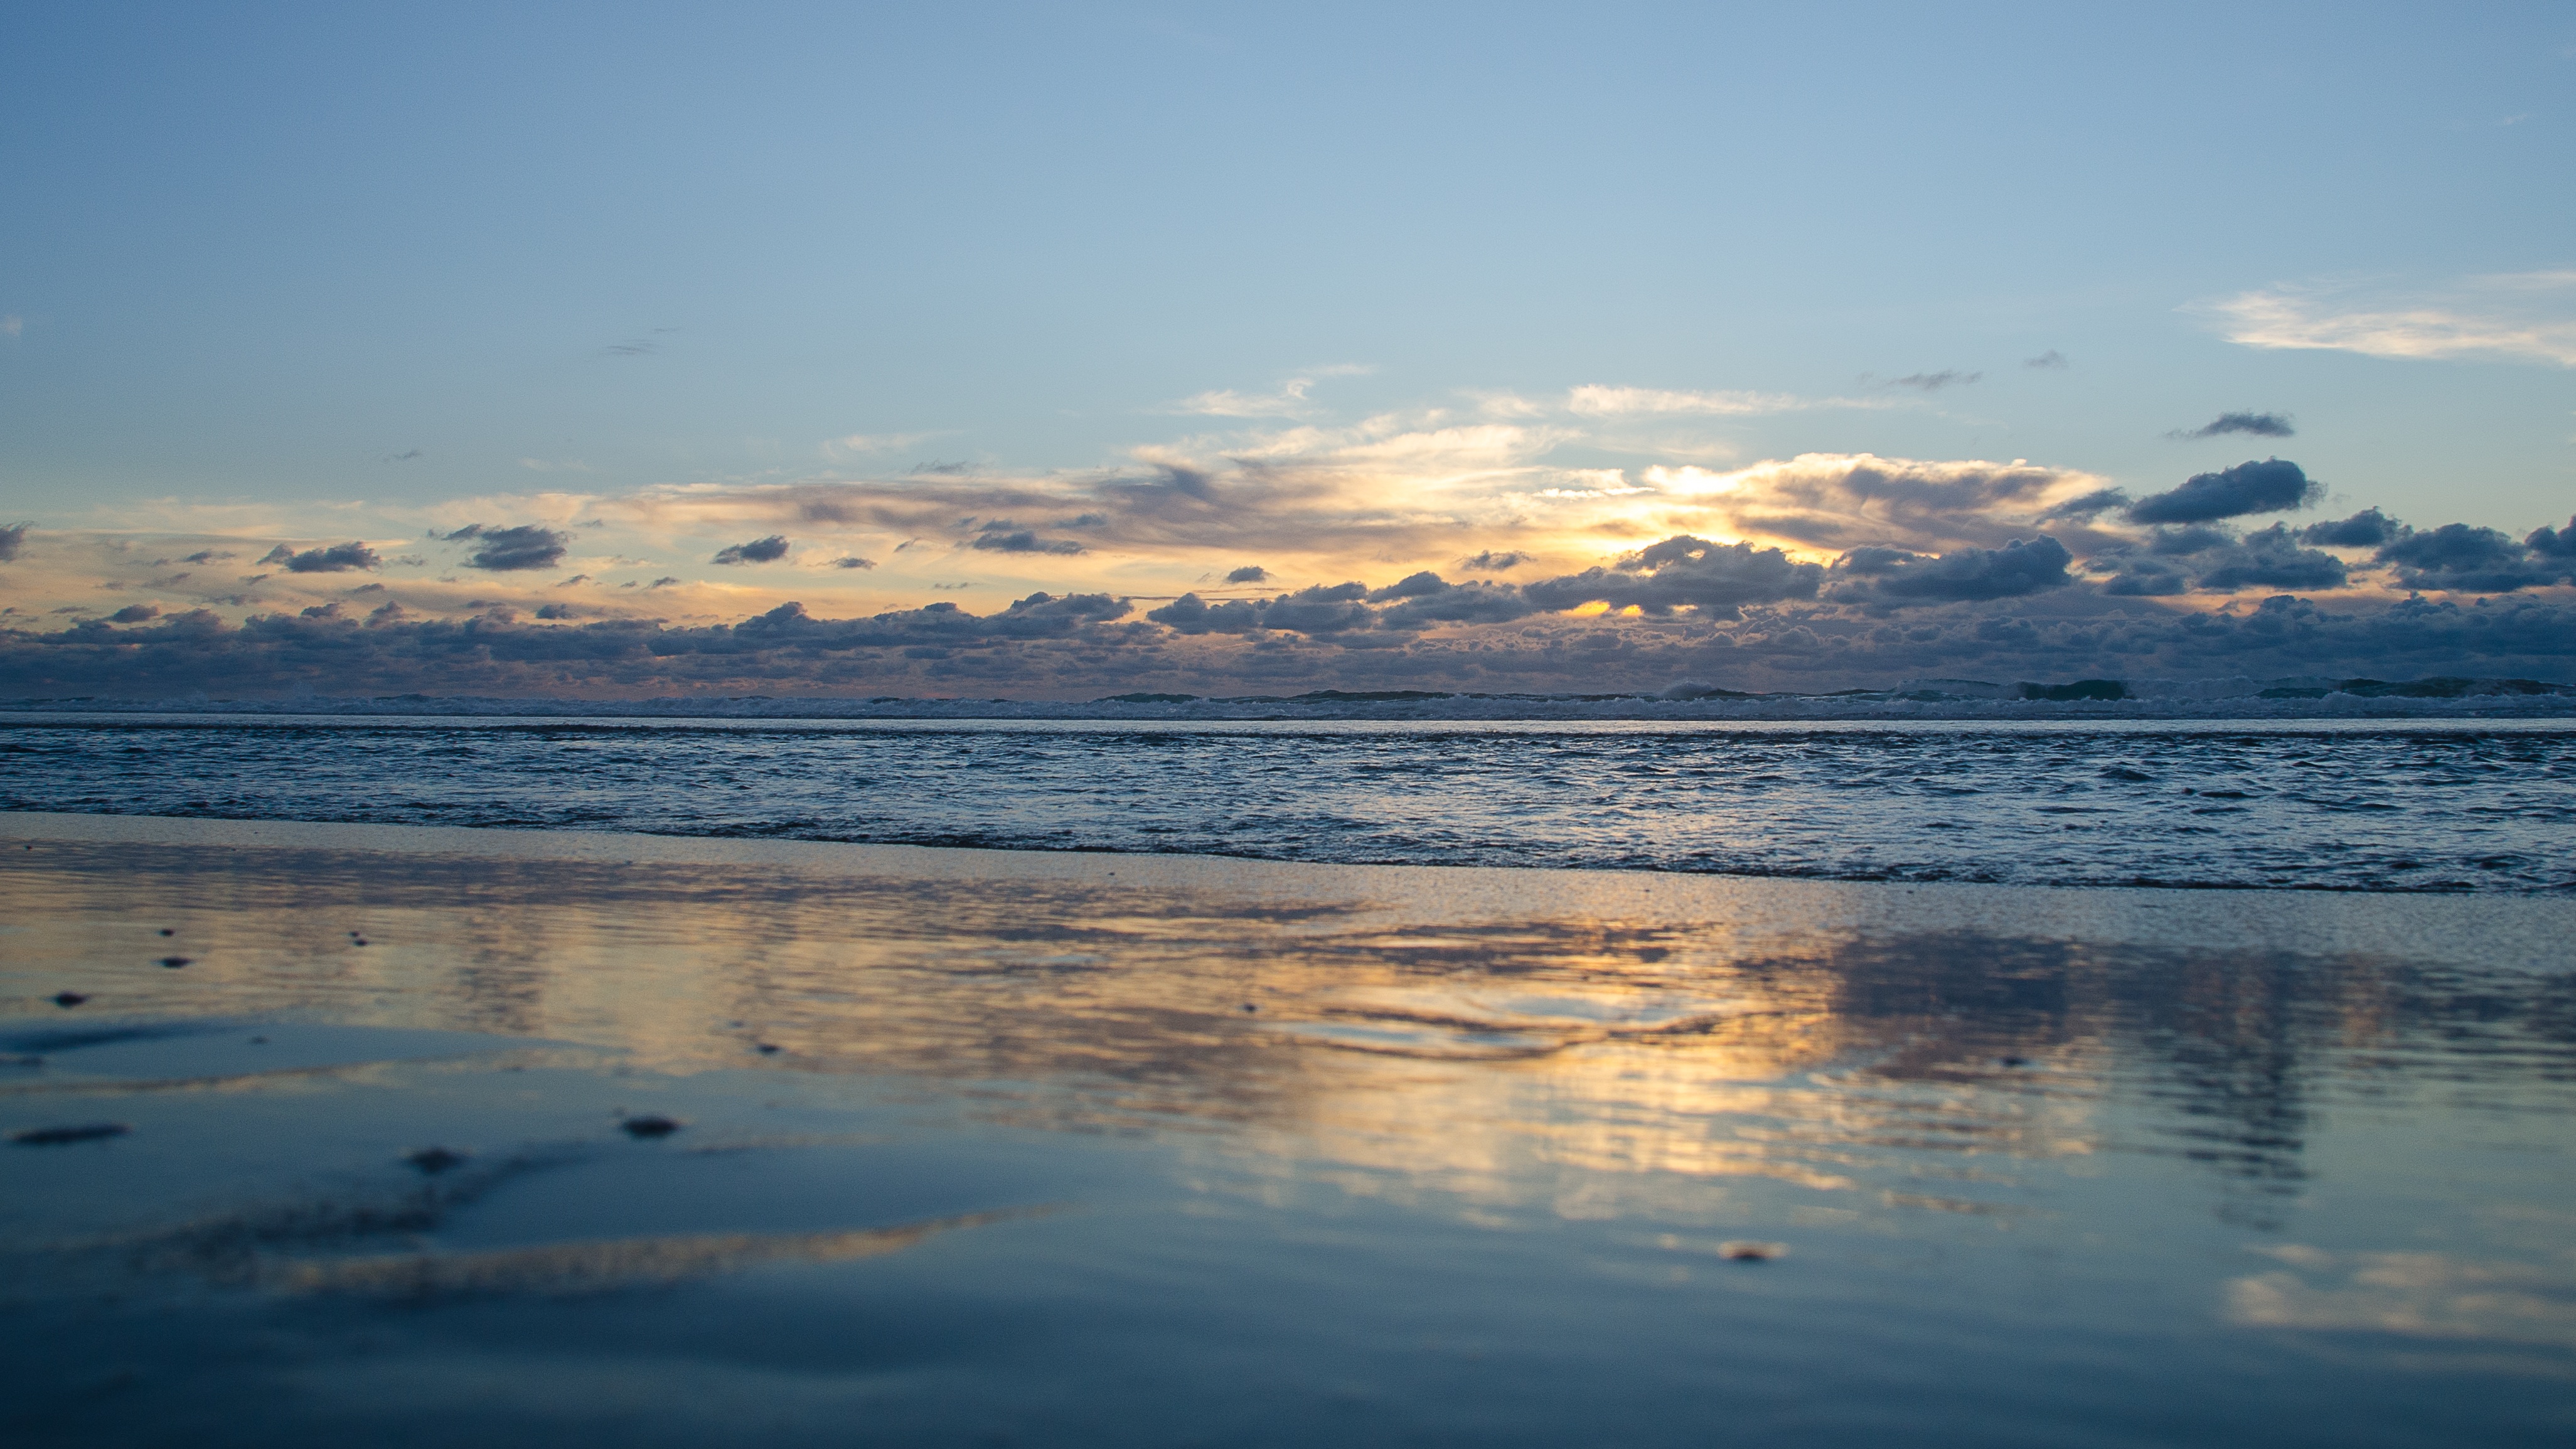
beach, sea, coast, sand, ocean, horizon, cloud, sky, sun, sunrise, sunset, sunlight, morning, shore, wave, lake, dawn, dusk, evening, reflection, bay, body of water, mudflat, wind wave